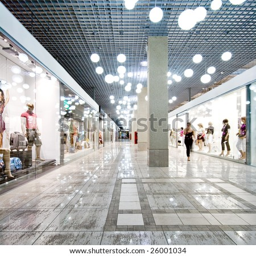
interior of a shopping mall